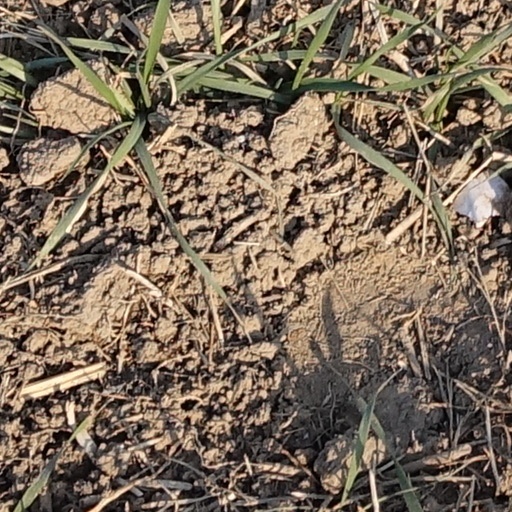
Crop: wheat